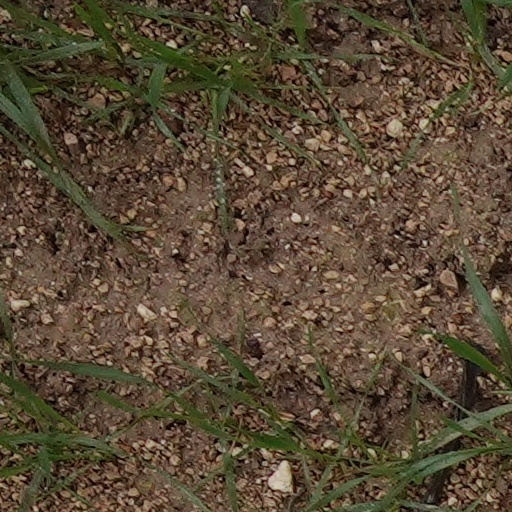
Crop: wheat